Glazebrook House, South Brent

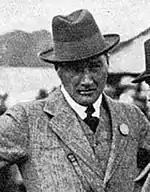
Squire Hubert Brunskill

George Vere Hugh Cholmondeley was born in 1871. He was the son of Lord Henry Vere Cholmondeley. He was a very wealthy man and owned numerous estates in Cheshire. After he died in 1925 the Brunskill family became the owners.